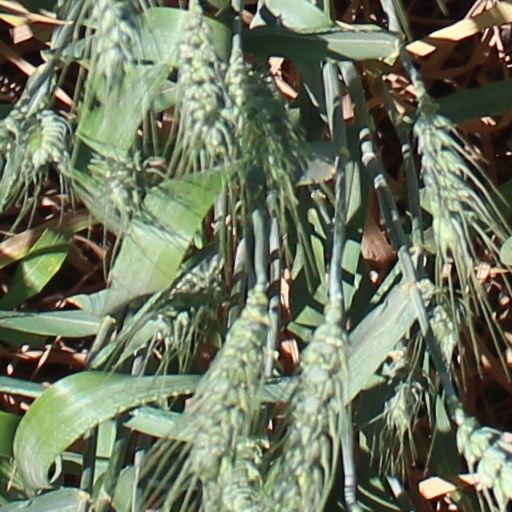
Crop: wheat